Sports in Philadelphia

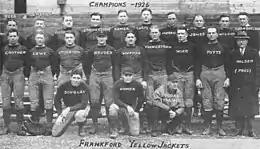
The Frankford Yellow Jackets team photo in 1926. Launched in 1899, the Yellow Jackets were Philadelphia's first professional football team and won the 1926 NFL season with a season record of 14–1–2.

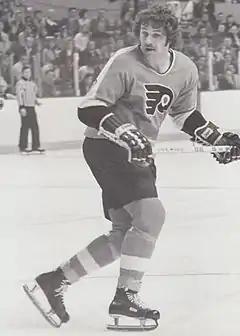
Dave Schultz, who played for the Philadelphia Flyers from 1971 to 1976, helped lead the Flyers to two Stanley Cup victories while also helping establish their reputation as the Broad Street Bullies, setting the all-time NHL record for most penalty minutes in a season (472 in 1973–74).

The Philadelphia Eagles, founded in 1933, are members of the East Division of the National Football Conference (NFC) in the National Football League (NFL). They have operated continuously since then, with the partial exception of the 1943 season, when the Eagles temporarily merged with the Pittsburgh Steelers to become the Steagles. The Eagles won three pre-Super Bowl era NFL championships: 1948, 1949, 1960, six conference championships, and 16 division championships. They have made five Super Bowl appearances, losing in Super Bowl XV (1980), Super Bowl XXXIX (2004) and Super Bowl LVII (2022), and winning Super Bowl LII (2017) and Super Bowl LIX (2024).